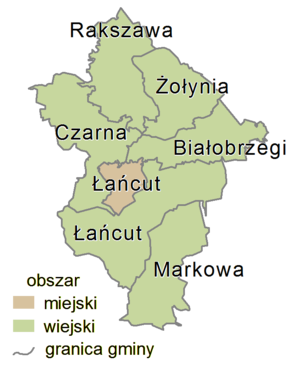
Le powiat de Łańcut est un powiat appartenant à la voïvodie des Basses-Carpates dans le sud-est de la Pologne.